St. Quintin's Church, Mainz

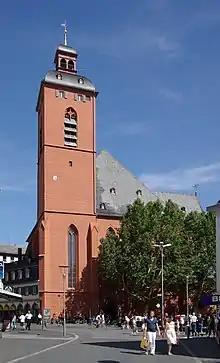
St. Quintin from the south

The Catholic church of St. Quintin is the parish church of the oldest proven parish in the city of Mainz. Today, St. Quintin together with the cathedral community of St. Martin forms the parish of St. Martin's Cathedral and St. Quintin. Thus the cathedral priest is therefore always the priest of St. Quintin as well.